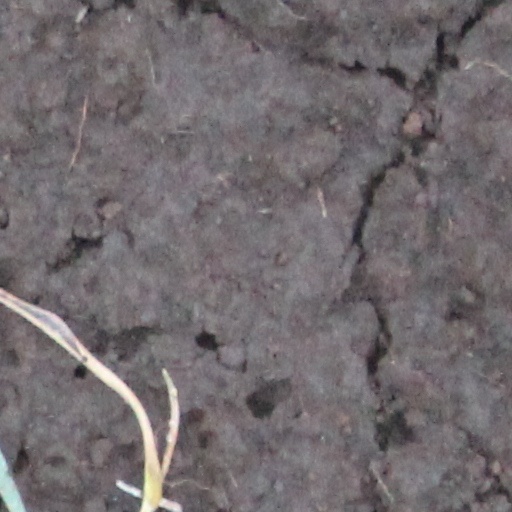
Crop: wheat